Manuel Gavira

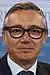

Manuel Gavira Florentino (born 1969) is a Spanish politician of the party Vox. He was elected to the Parliament of Andalusia in 2018 and became his party's leader in the assembly in 2022.